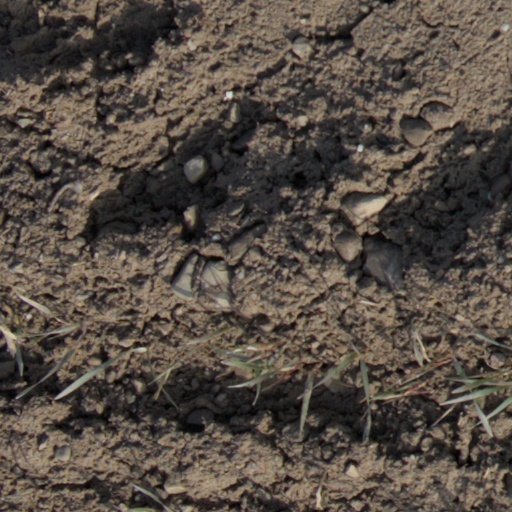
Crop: wheat